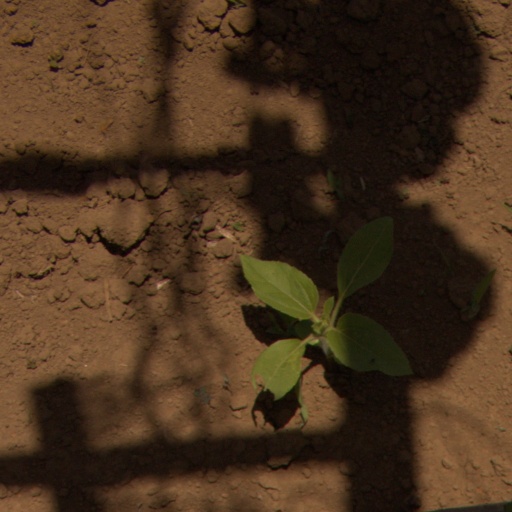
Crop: Jerusalem artichoke